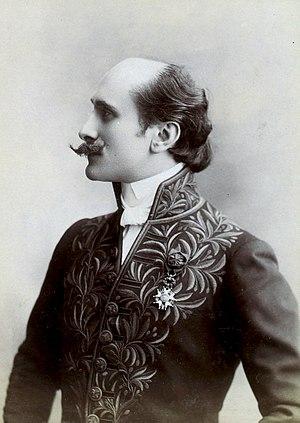
La littérature française du XIXᵉ siècle s'inscrit dans une période définie par deux dates repères : 1799, date du coup d'État de Bonaparte qui instaure le Consulat et met d'une certaine façon fin à la période révolutionnaire, et 1899, moment de résolution des tensions de l'affaire Dreyfus et de la menace du boulangisme et où s'imposent finalement les valeurs de la IIIᵉ République.
Le théâtre est un genre littéraire particulier qui concilie à la fois littérature et spectacle, avec des cas à la marge puisque certaines pièces ont été destinées à la lecture. Inversement, le théâtre peut se passer de la littérature.